Cryptic rabies

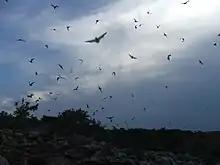
Bats outside Frio Cave in Texas. The cave is estimated to house over 20 million Mexican free-tailed bats and their young.

Cryptic rabies refers to infection from unrecognized exposure to rabies virus. It is often phylogenetically traced to bats. It is most often seen in the southern United States. Silver-haired bats ("Lasionycteris noctivagans") and tricolored bats ("Perimyotis subflavus") are the two most common bat species associated with this form of infection, though both species are known to have less contact with humans than other bat species such as the big brown bat. That species is common throughout the United States and often roosts in buildings and homes where human contact is more likely.